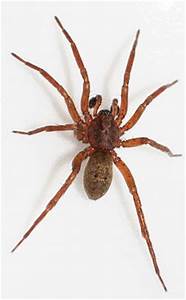
Label: ragno